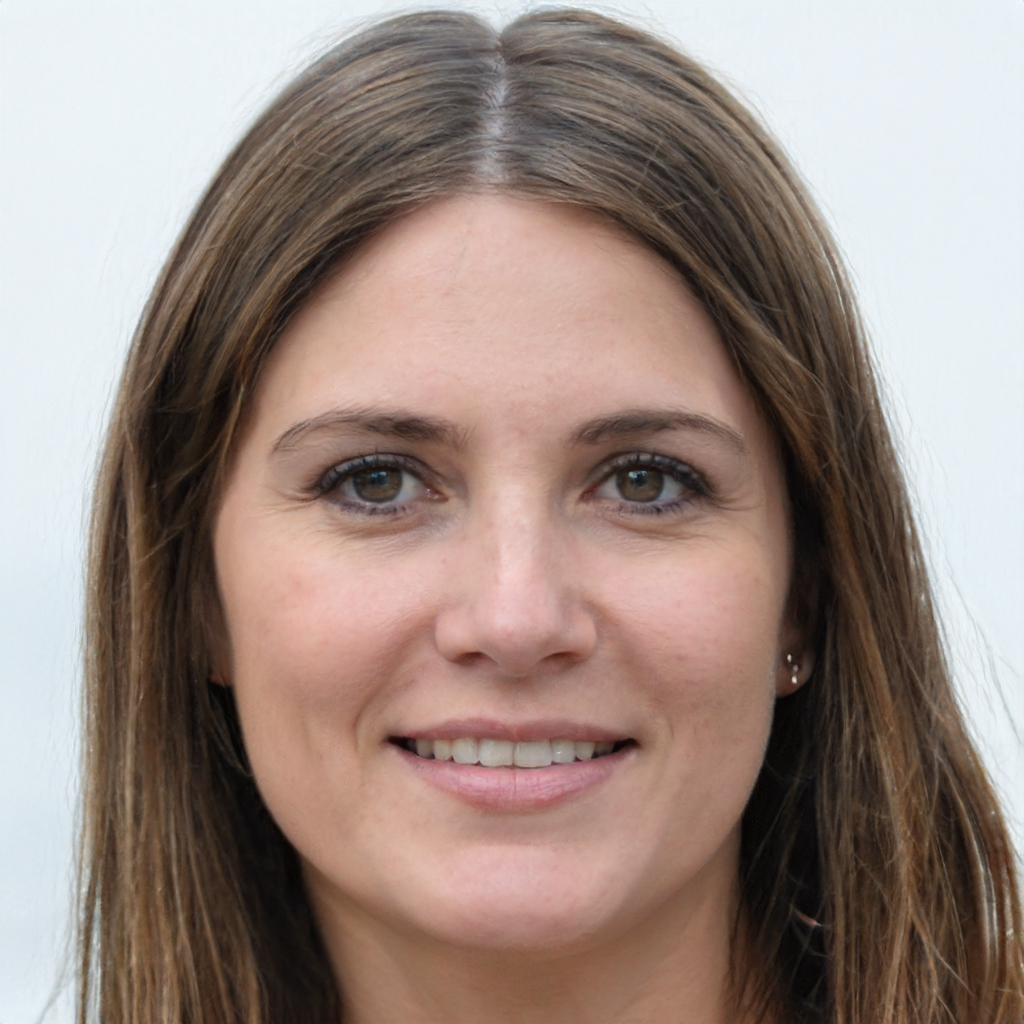
Gender: Female